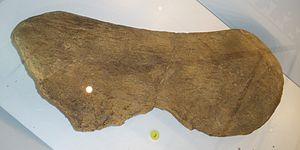
Magyarosaurus est un genre éteint de dinosaures sauropode, un titanosaure quadrupède et herbivore de la famille des titanosauridés. Ayant vécu dans une île de la mer Téthysienne, ce genre présente un nanisme insulaire : il est l'un des plus petits sauropodes connus. Il a vécu au Maastrichtien en Roumanie dans la région de Transylvanie, il y a environ entre 72,1 à 66,0 millions d'années.